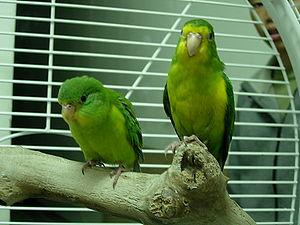
Le Toui à bandeau jaune est une espèce d'oiseaux appartenant à la famille des Psittacidae. Elle est parfois nommée Perruche des montagnes ou Perruche citron.